Naples Creek

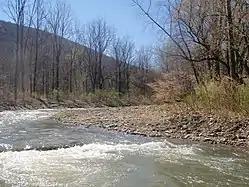
Photo Of Naples Creek

Naples Creek is a stream in San Mateo County, California, United States that rises on the western slopes of the Santa Cruz Mountains and discharges to the Pacific Ocean. The specific point of discharge is onto Naples Beach, a unit of the Half Moon Bay State Beach. This watercourse runs through the city of Half Moon Bay, which municipality has planning jurisdiction over the creekside area within its city boundaries. In the Open Space Element of Half Moon Bay's General Plan, Naples Creek is designated to have significant wetland and riparian zone biotic resources.